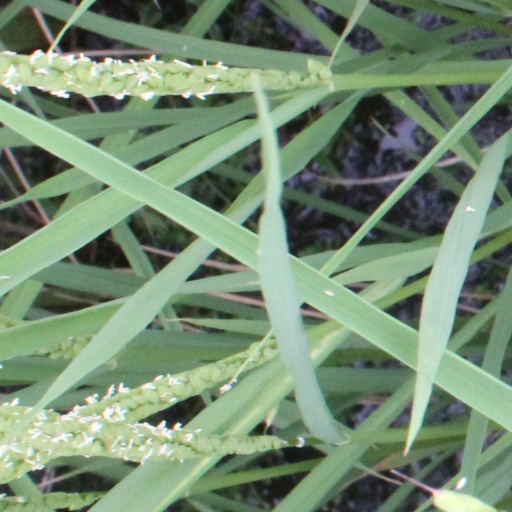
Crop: rice